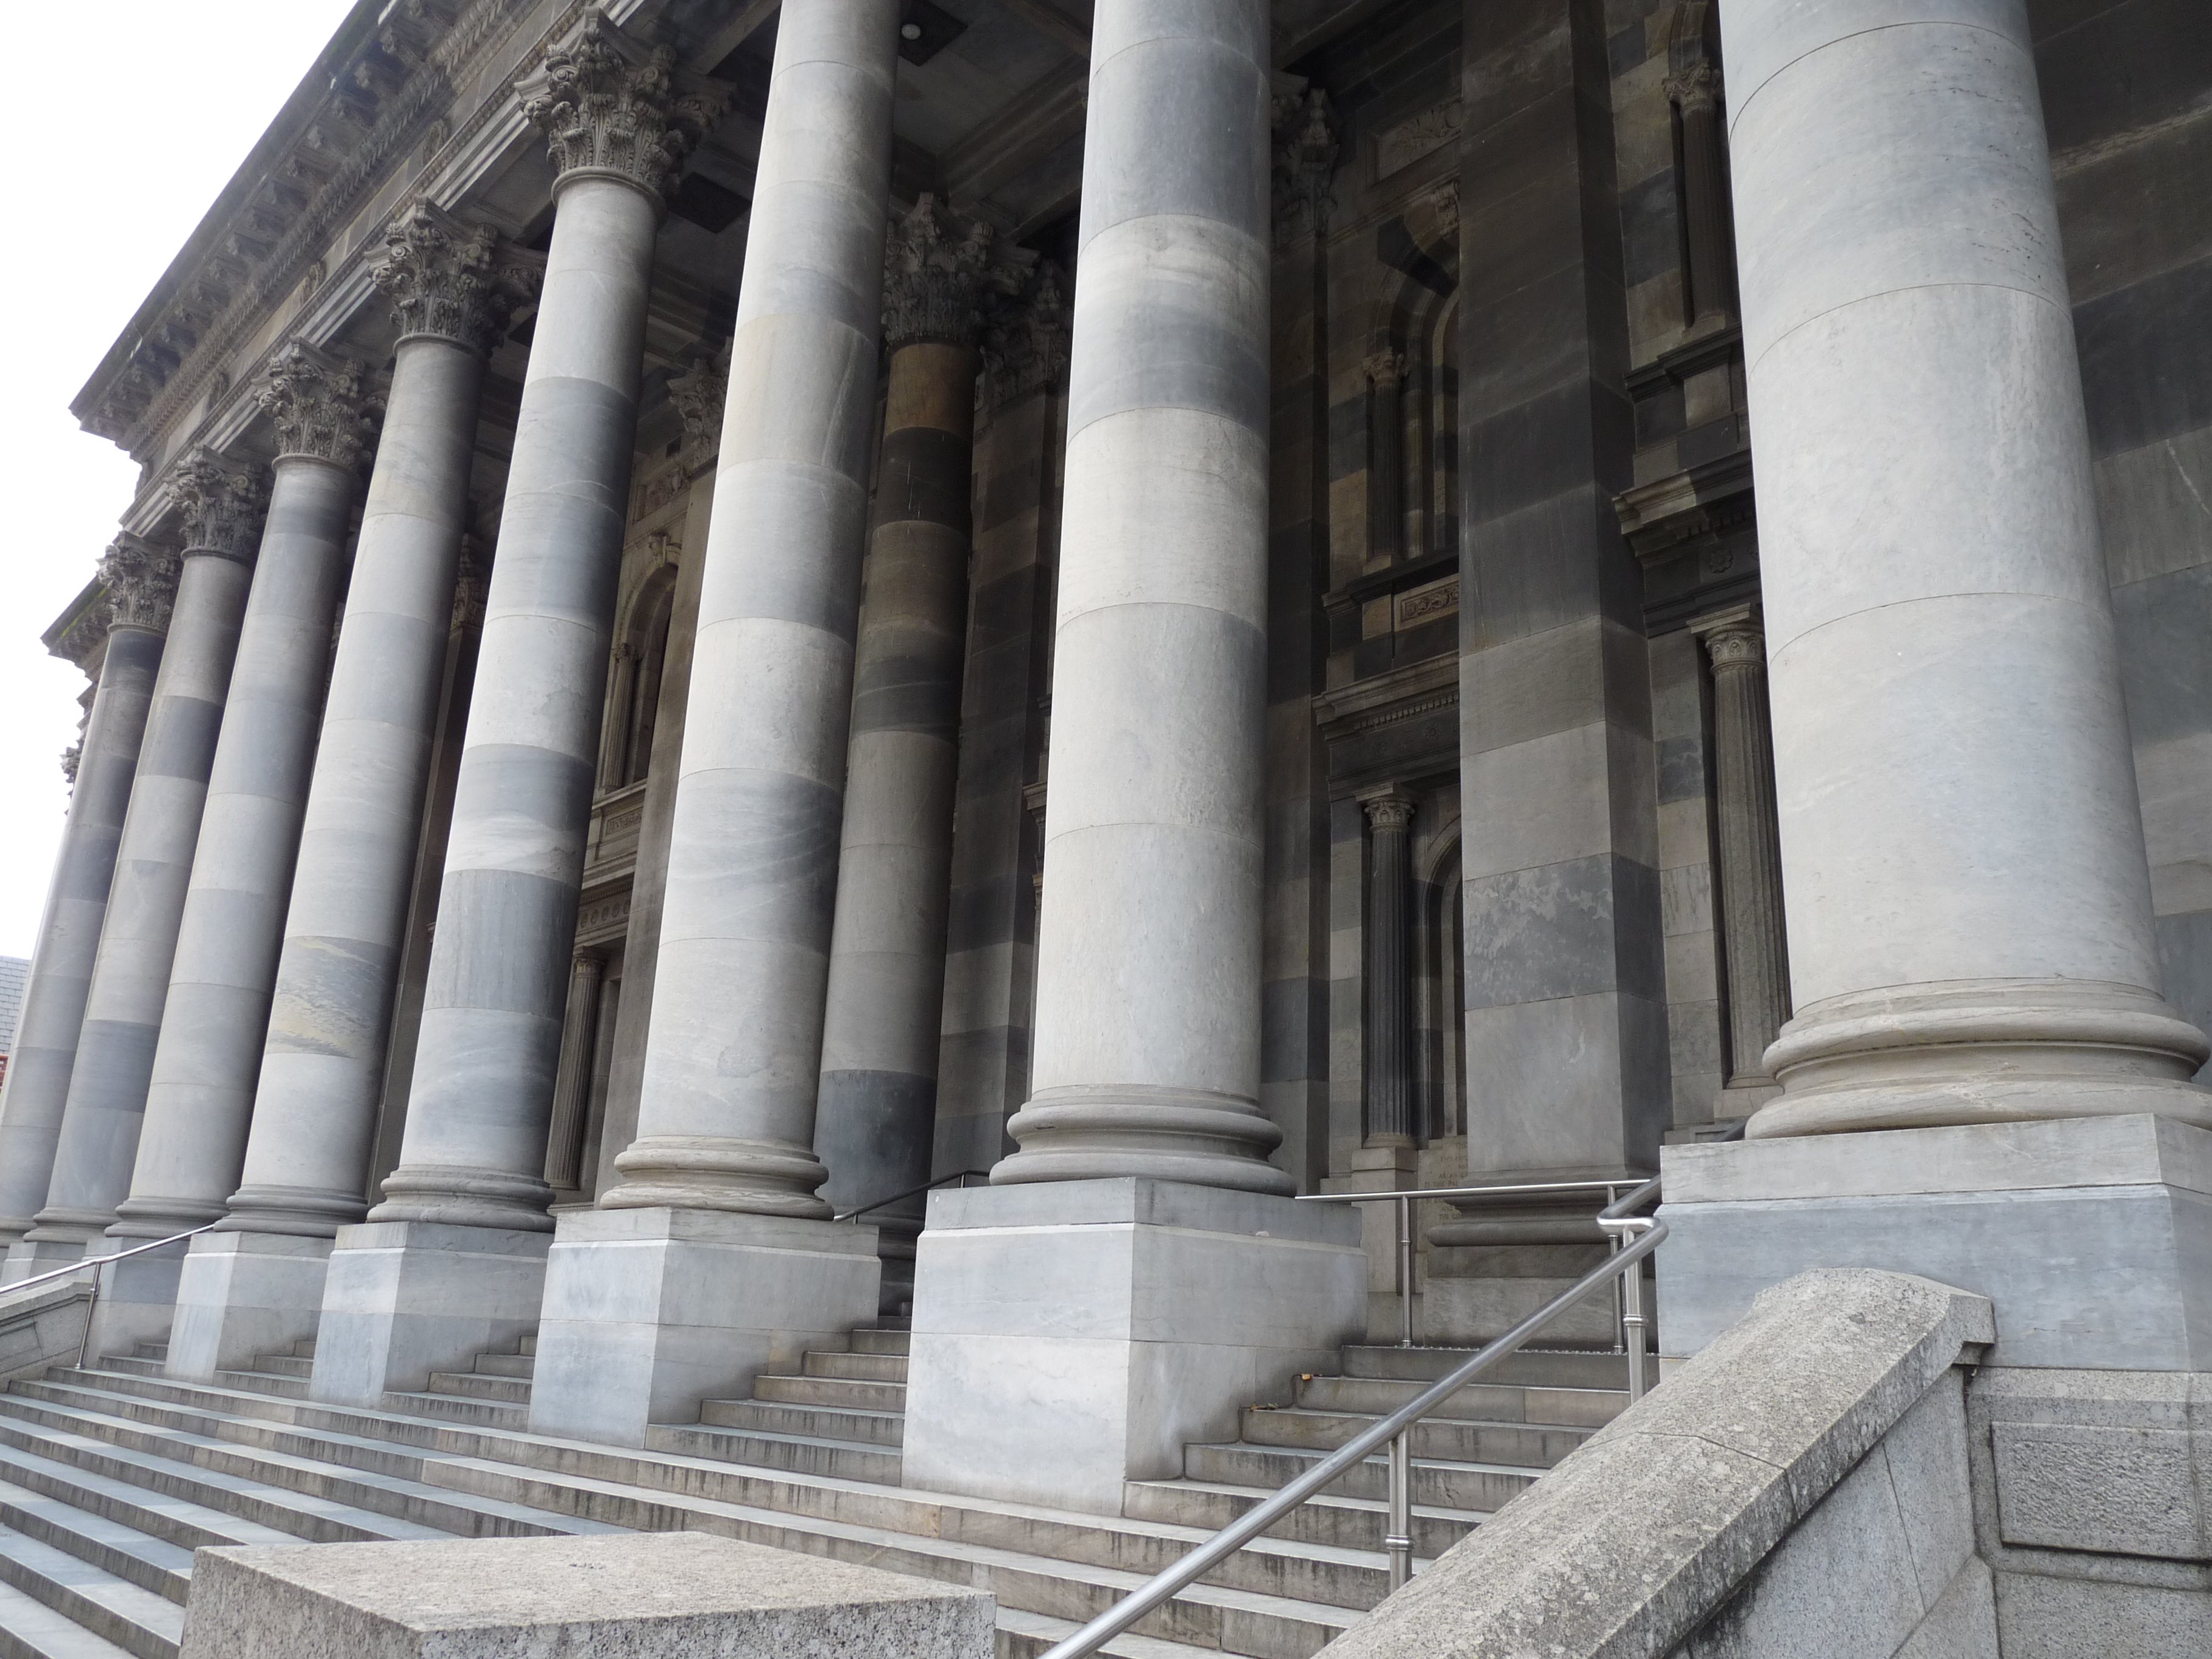
architecture, structure, building, column, facade, place of worship, adelaide, 2010, roman temple, baluster, ancient roman architecture